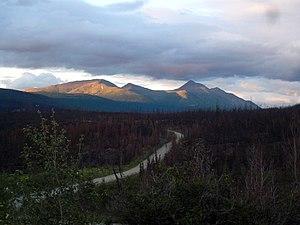
Nahanni Range Road, appelée aussi Yukon Highway 10, est une route du Yukon au Canada. Elle commence à 110 kilomètres de Watson Lake, au lieu-dit Cantung Junction, sur la Robert Campbell Highway. Elle se dirige ensuite vers le nord-est sur 200 kilomètres jusqu'à une mine de tungstène, passe au travers les montagnes, et suit la rivière Hyland jusqu'à la frontière avec les Territoires du Nord-Ouest au kilomètre 188.